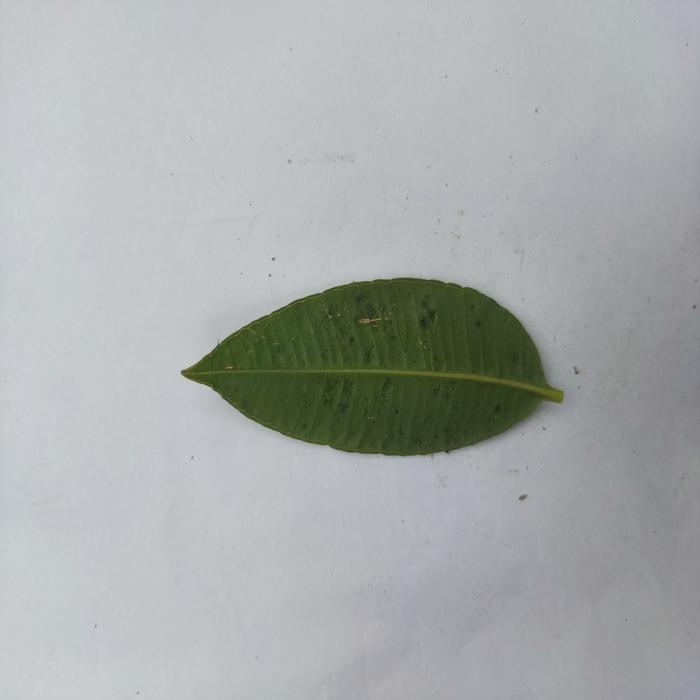
Crop: Hog Plum
Leaf condition: Heathy_Leaf